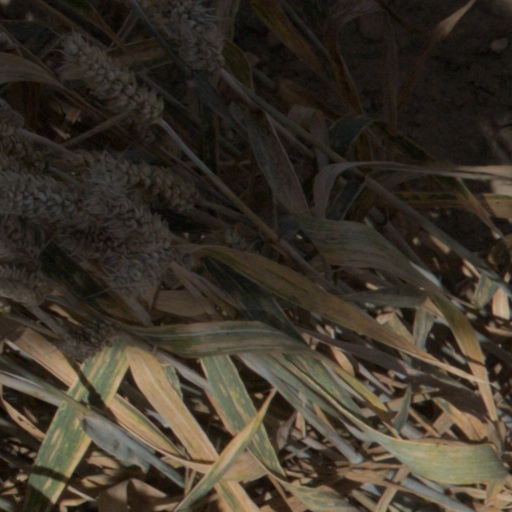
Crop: wheat